Urban forest

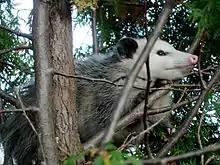
Virginia opossum being sheltered by an old tree

Rio de Janeiro is also home to two of the vastest urban forests in the world, one of which is considered by some sources to be the largest one. Tijuca Forest is the most famous. It began as a restoration policy in 1844 to conserve the natural remnants of forest and replant in areas previously cleared for sugar and coffee. Despite the worldwide recognition of Tijuca Forest, another forest in the same city encompasses roughly three times the size of its more prominent neighbor: Pedra Branca State Park occupies 12,500 hectares (30,888 acres) of city land, against Tijuca's 3,953 hectares (9,768 acres). The larger metropolitan area encircles the forests which moderate the humid climate and provide sources of recreation for urban dwellers. Along with seven other smaller full protection conservation units in the city, they form an extensive natural area that contains the Transcarioca Trail, a 180-km footpath.